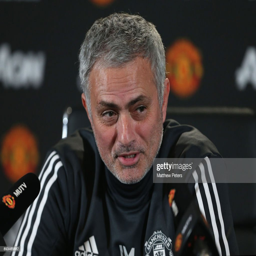
soccer player speaks during a press conference .